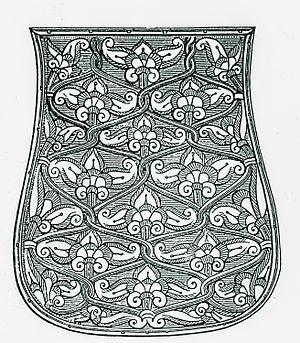
La honfoglalás ou conquête hongroise désigne les événements historiques ayant mené à l'installation des tribus hongroises dans la plaine de Pannonie en Europe centrale à la fin du IXᵉ et au début du Xᵉ siècle.